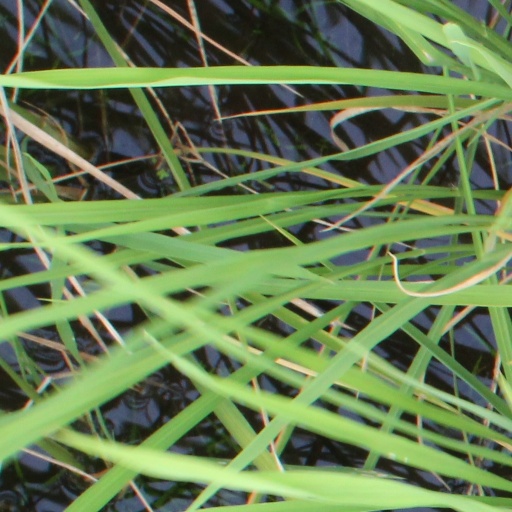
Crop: rice